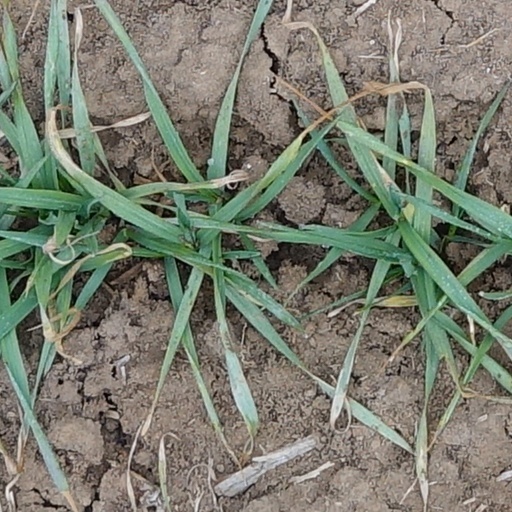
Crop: wheat